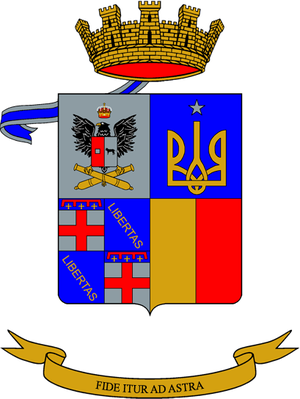
La liste des régiments de l'armée de terre italienne